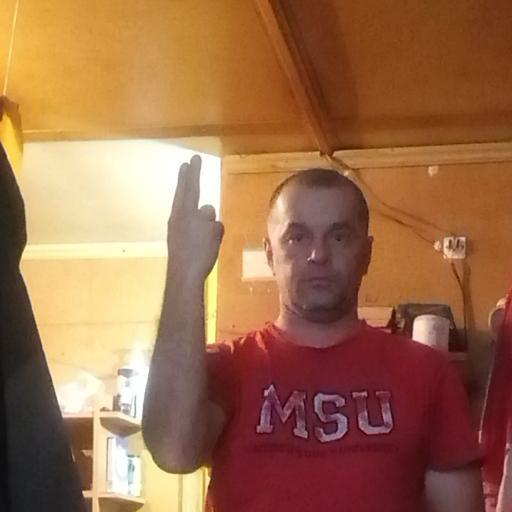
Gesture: two_up_inverted